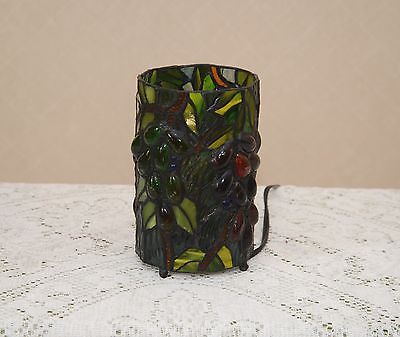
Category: lamp